Postal codes in Poland

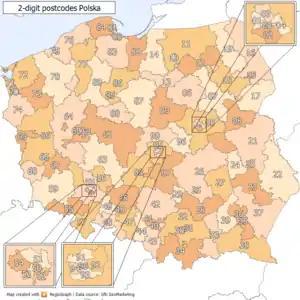
2-digit postcode areas Poland(defined through the first two postcode digits)

In Poland, postal codes are used for assigning post to addresses. They were introduced in 1973. They are five-digit codes of two-then-three digits, with a hyphen between them.